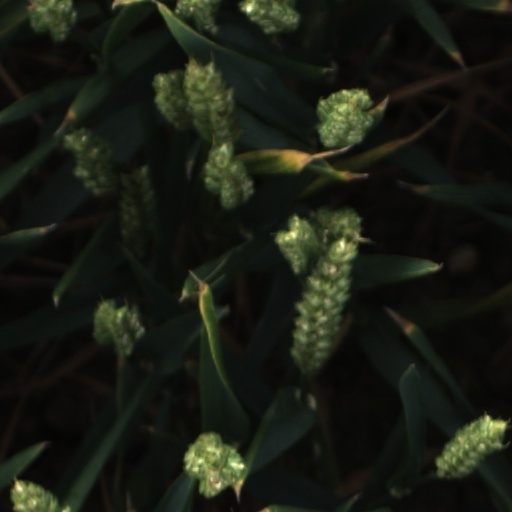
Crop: wheat